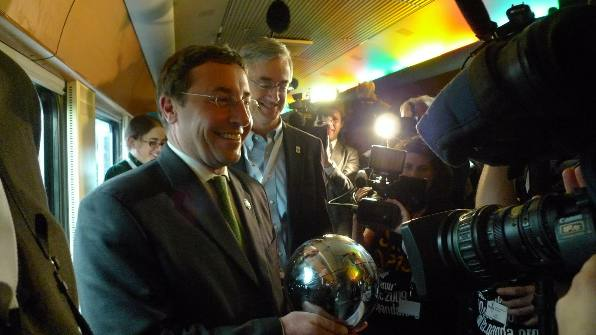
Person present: Yes